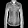
Label: Shirt